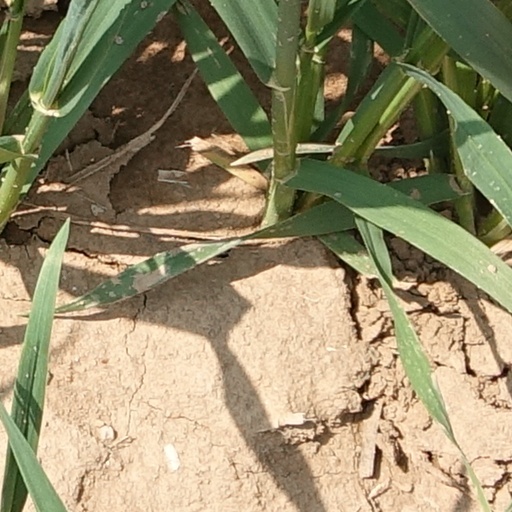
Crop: wheat